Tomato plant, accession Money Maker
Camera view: tilt-top (135 deg); turntable rotation: 180 degrees
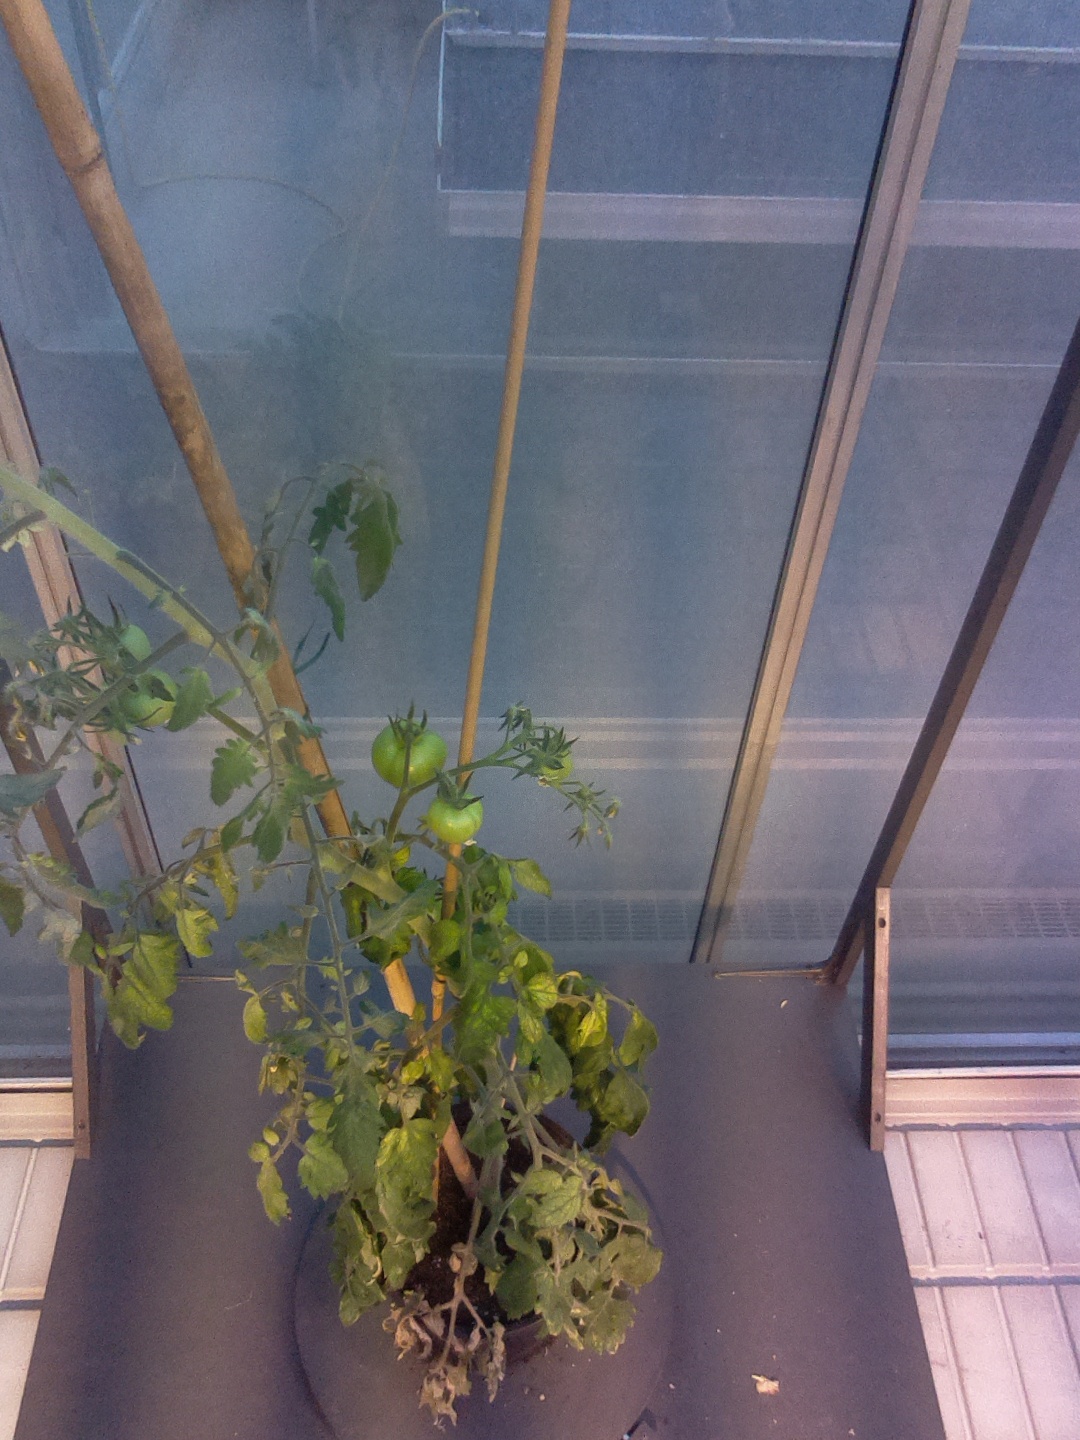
BBCH growth stage 74: 40%-50% of final fruit size